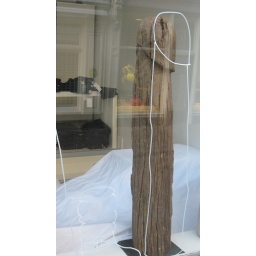
A wooden penis in a shop window in one of the Negen Straatjes in Amsterdam